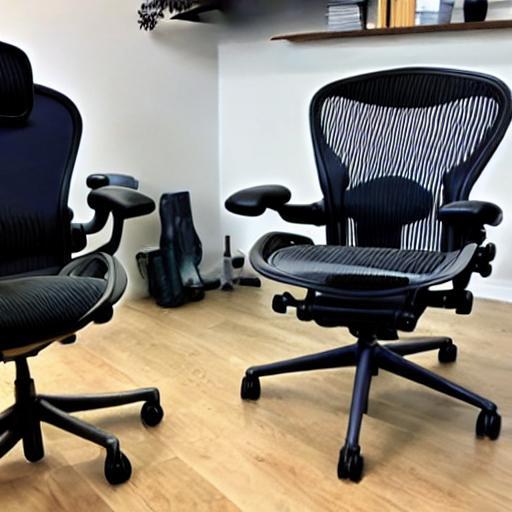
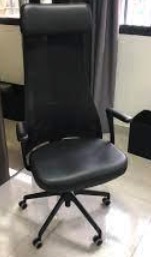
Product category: items_chair
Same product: no